Joule heating

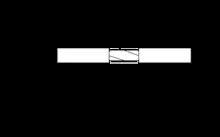
General process for joule heating in food

Joule heating is a flash pasteurization (also called "high-temperature short-time" (HTST)) aseptic process that runs an alternating current of 50–60 Hz through food. Heat is generated through the food's electrical resistance. As the product heats, electrical conductivity increases linearly. A higher electrical current frequency is best as it reduces oxidation and metallic contamination. This heating method is best for foods that contain particulates suspended in a weak salt-containing medium due to their high resistance properties.